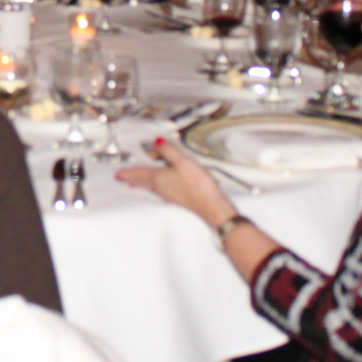
Material: skin